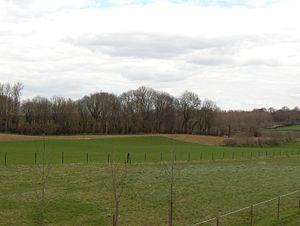
Thérouanne (France, dépt. Pas-de-Calais)
L'histoire de Thérouanne concerne l'ancienne ville de Tarvenna et non l'actuel village de Thérouanne, refondé en contrebas puis gagnant à l'époque moderne sur l'emplacement de l'ancienne ville détruite au XVIᵉ siècle. En 1793, la population de la commune n'était plus que de 430 habitants pour atteindre 1 000 habitants à la fin du XIXᵉ siècle, créant la « nouvelle Thérouanne ».